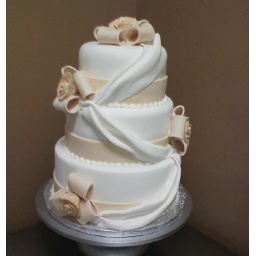
3 tier wedding cake in white and ivory fondant.bottom tier is a &amp;quot;dummy cake&amp;quot;